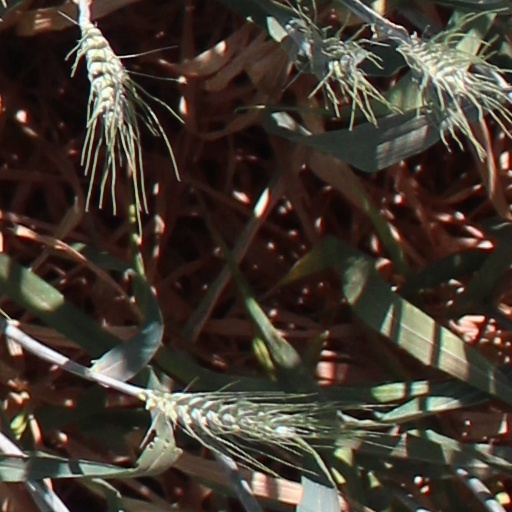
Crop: wheat